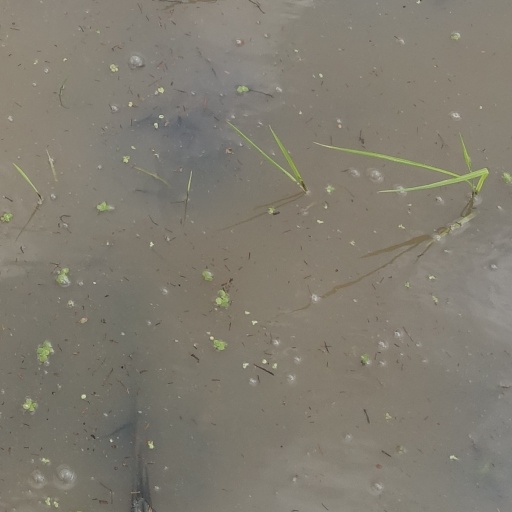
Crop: rice